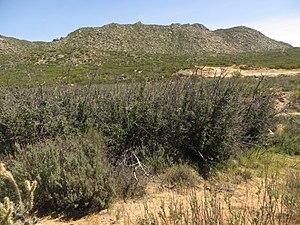
Quercus palmeri est une espèce d'arbres de la famille des Fagaceae. Cette espèce est native en Californie, en Basse-Californie, et en Arizona à l'est du Mogollon Rim, où elle pousse dans les canyons, sur les pentes montagneuses, dans les arroyos, et d'autres types d'habitats arides.